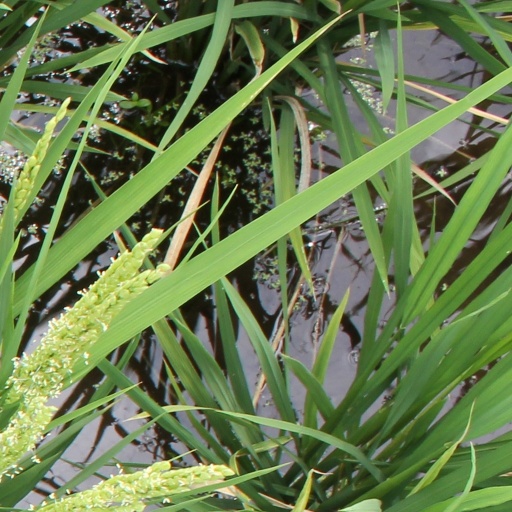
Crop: rice